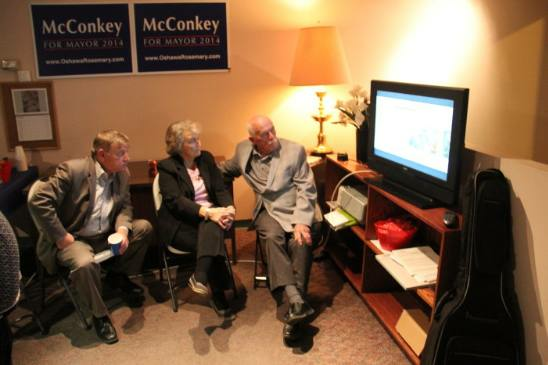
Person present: Yes